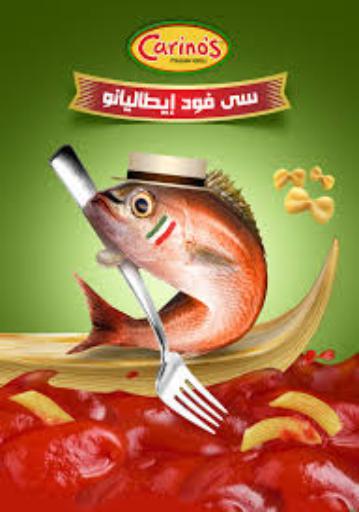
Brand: Carino's Italian Grill
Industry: Food